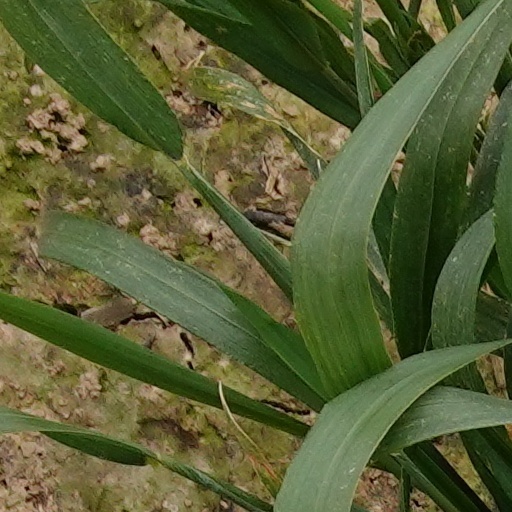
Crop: wheat